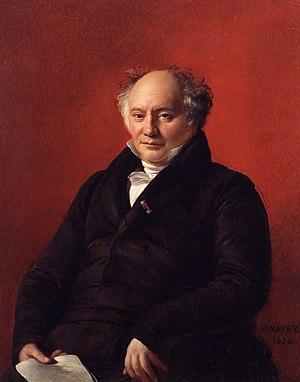
Baron de Stassart, président du Sénat
Goswin Joseph Augustin, baron de Stassart, né à Malines le 2 septembre 1780 et mort à Bruxelles le 16 octobre 1854, est un homme d'État et écrivain belge du XIXᵉ siècle.